Monument to the founders of Odesa

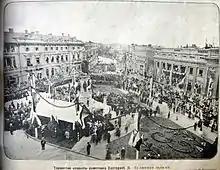
Opening of the monument to Catherine II in Odesa

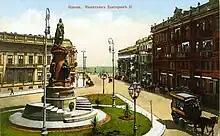
The original monument

The prospect of building a Monument to the Founders of the city was offered as early as 1890 at a meeting of the Odesa City Council to discuss the celebration of the 100th anniversary of Odesa.